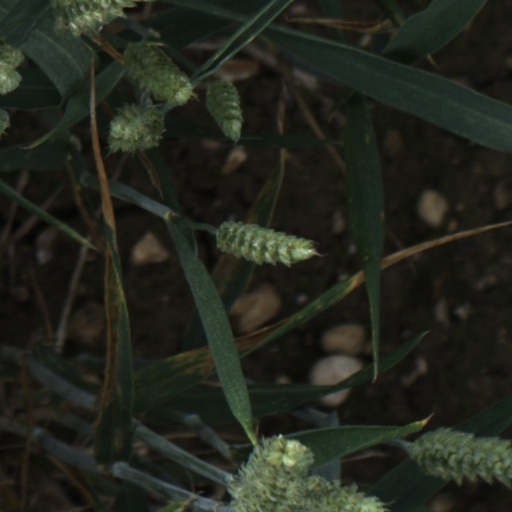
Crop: wheat